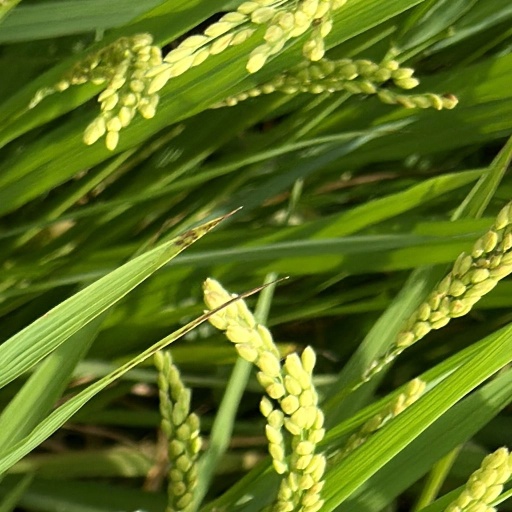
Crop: rice